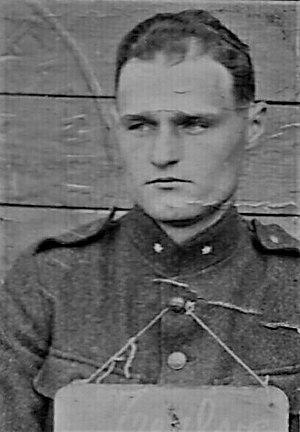
Dernier soldat belge à avoir été tué lors de la WWI le 11 novembre 1918 à 10h45.
Marcel Toussaint Terfve, né à Liège, le 2 décembre 1893 et mort au combat, le 11 novembre 1918 à 10h45, le long du canal Gand-Terneuse devant le village de Kluizen fut le dernier soldat belge tué lors de la Première Guerre mondiale.